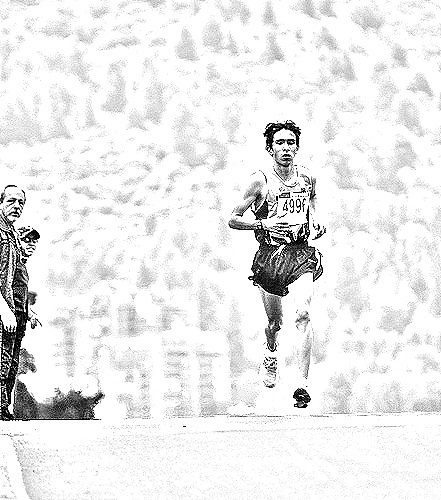
Portrait style: Sketch Portrait